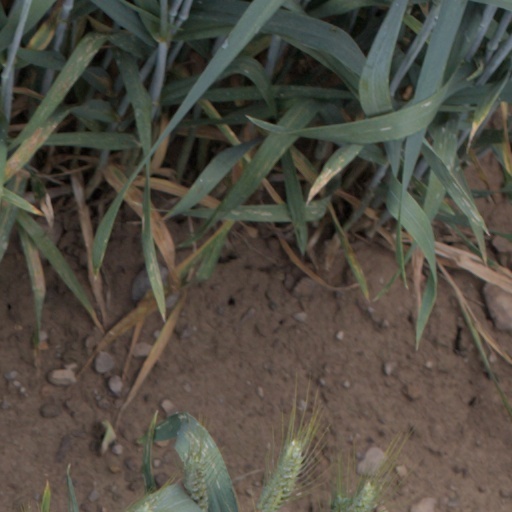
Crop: wheat